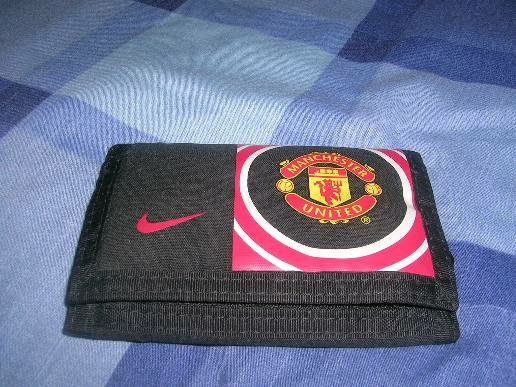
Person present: No